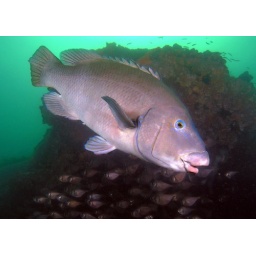
Achoerodus viridis in transitional phase from olive-brown female to blue dominant male